Three Ways House Hotel

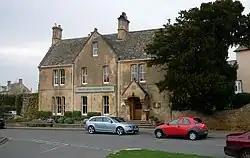
Three Ways House Hotel in 2009

Three Ways House Hotel is a hotel in Mickleton, Gloucestershire, England. Built in 1871 as a house for a doctor, the now hotel features a weekly dining event, called the Pudding Club, that celebrates British desserts.